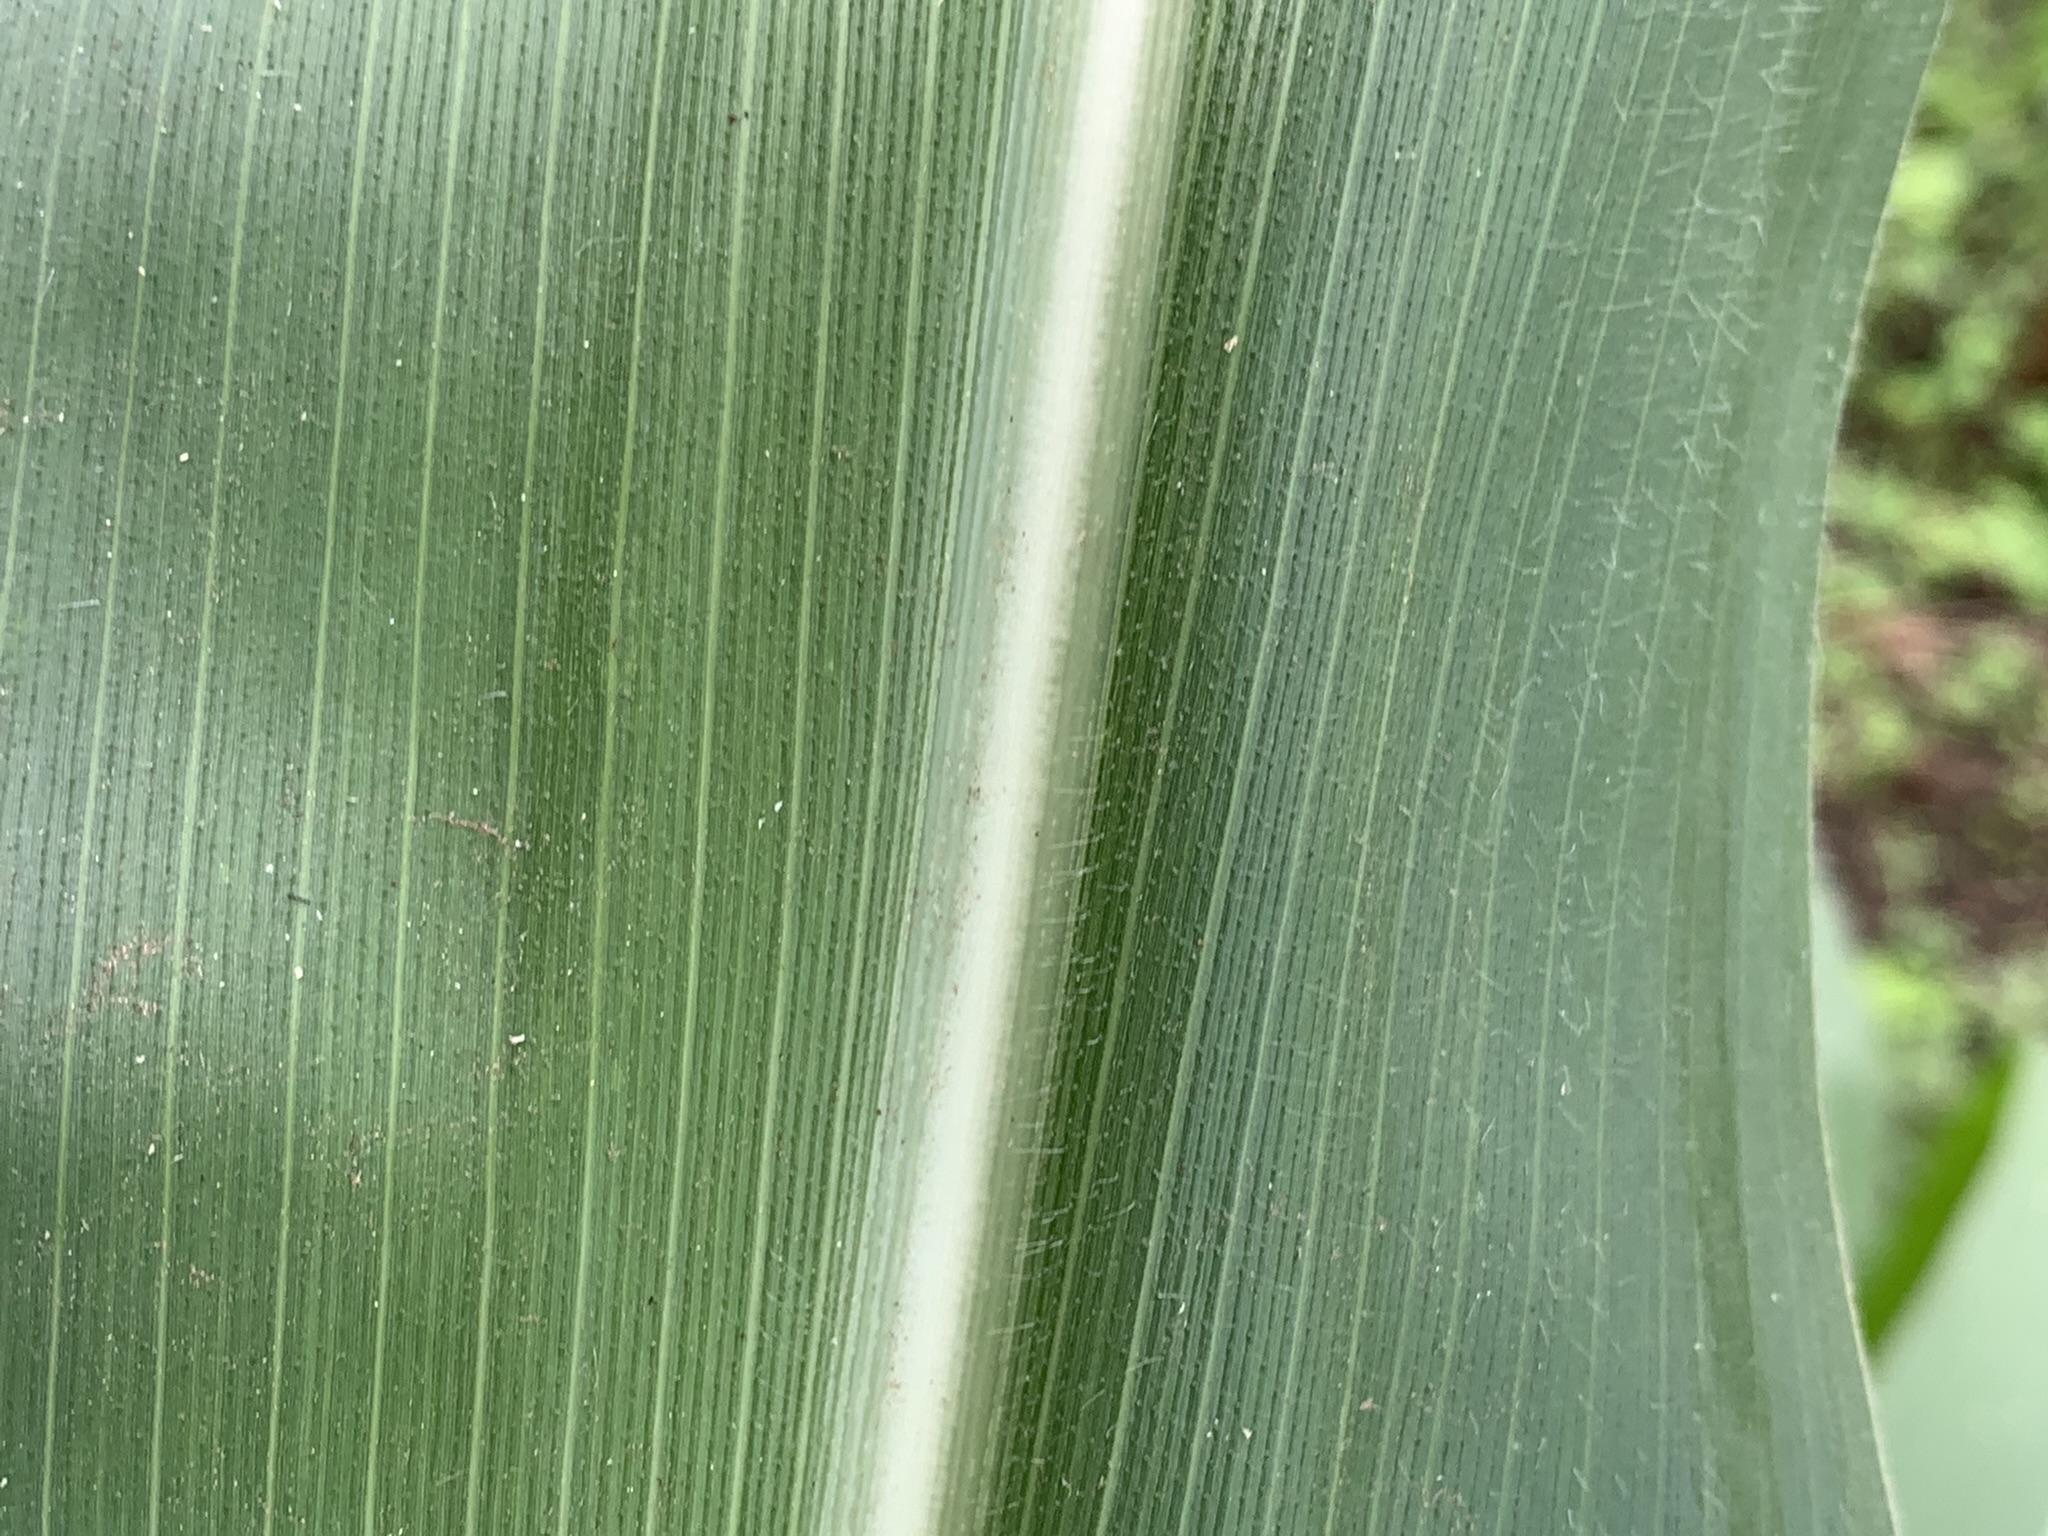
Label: Healthy